Merced County Superior Court

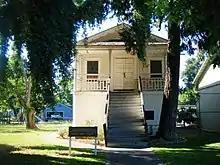
1857 courthouse in Snelling, now California Historical Landmark No. 409 (2010)

The county seat were moved to Snelling via the election of September 1855, and court was held temporarily in the parlor of the only hotel in town. The first permanent courthouse in Merced County was completed there in early 1857 at the cost of by James O. McGahey and Charles S. Peck. This 1857 courthouse was named California Historical Landmark No. 409 in November 1948.